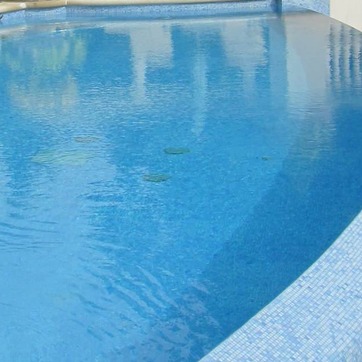
Material: water